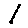
Label: 1